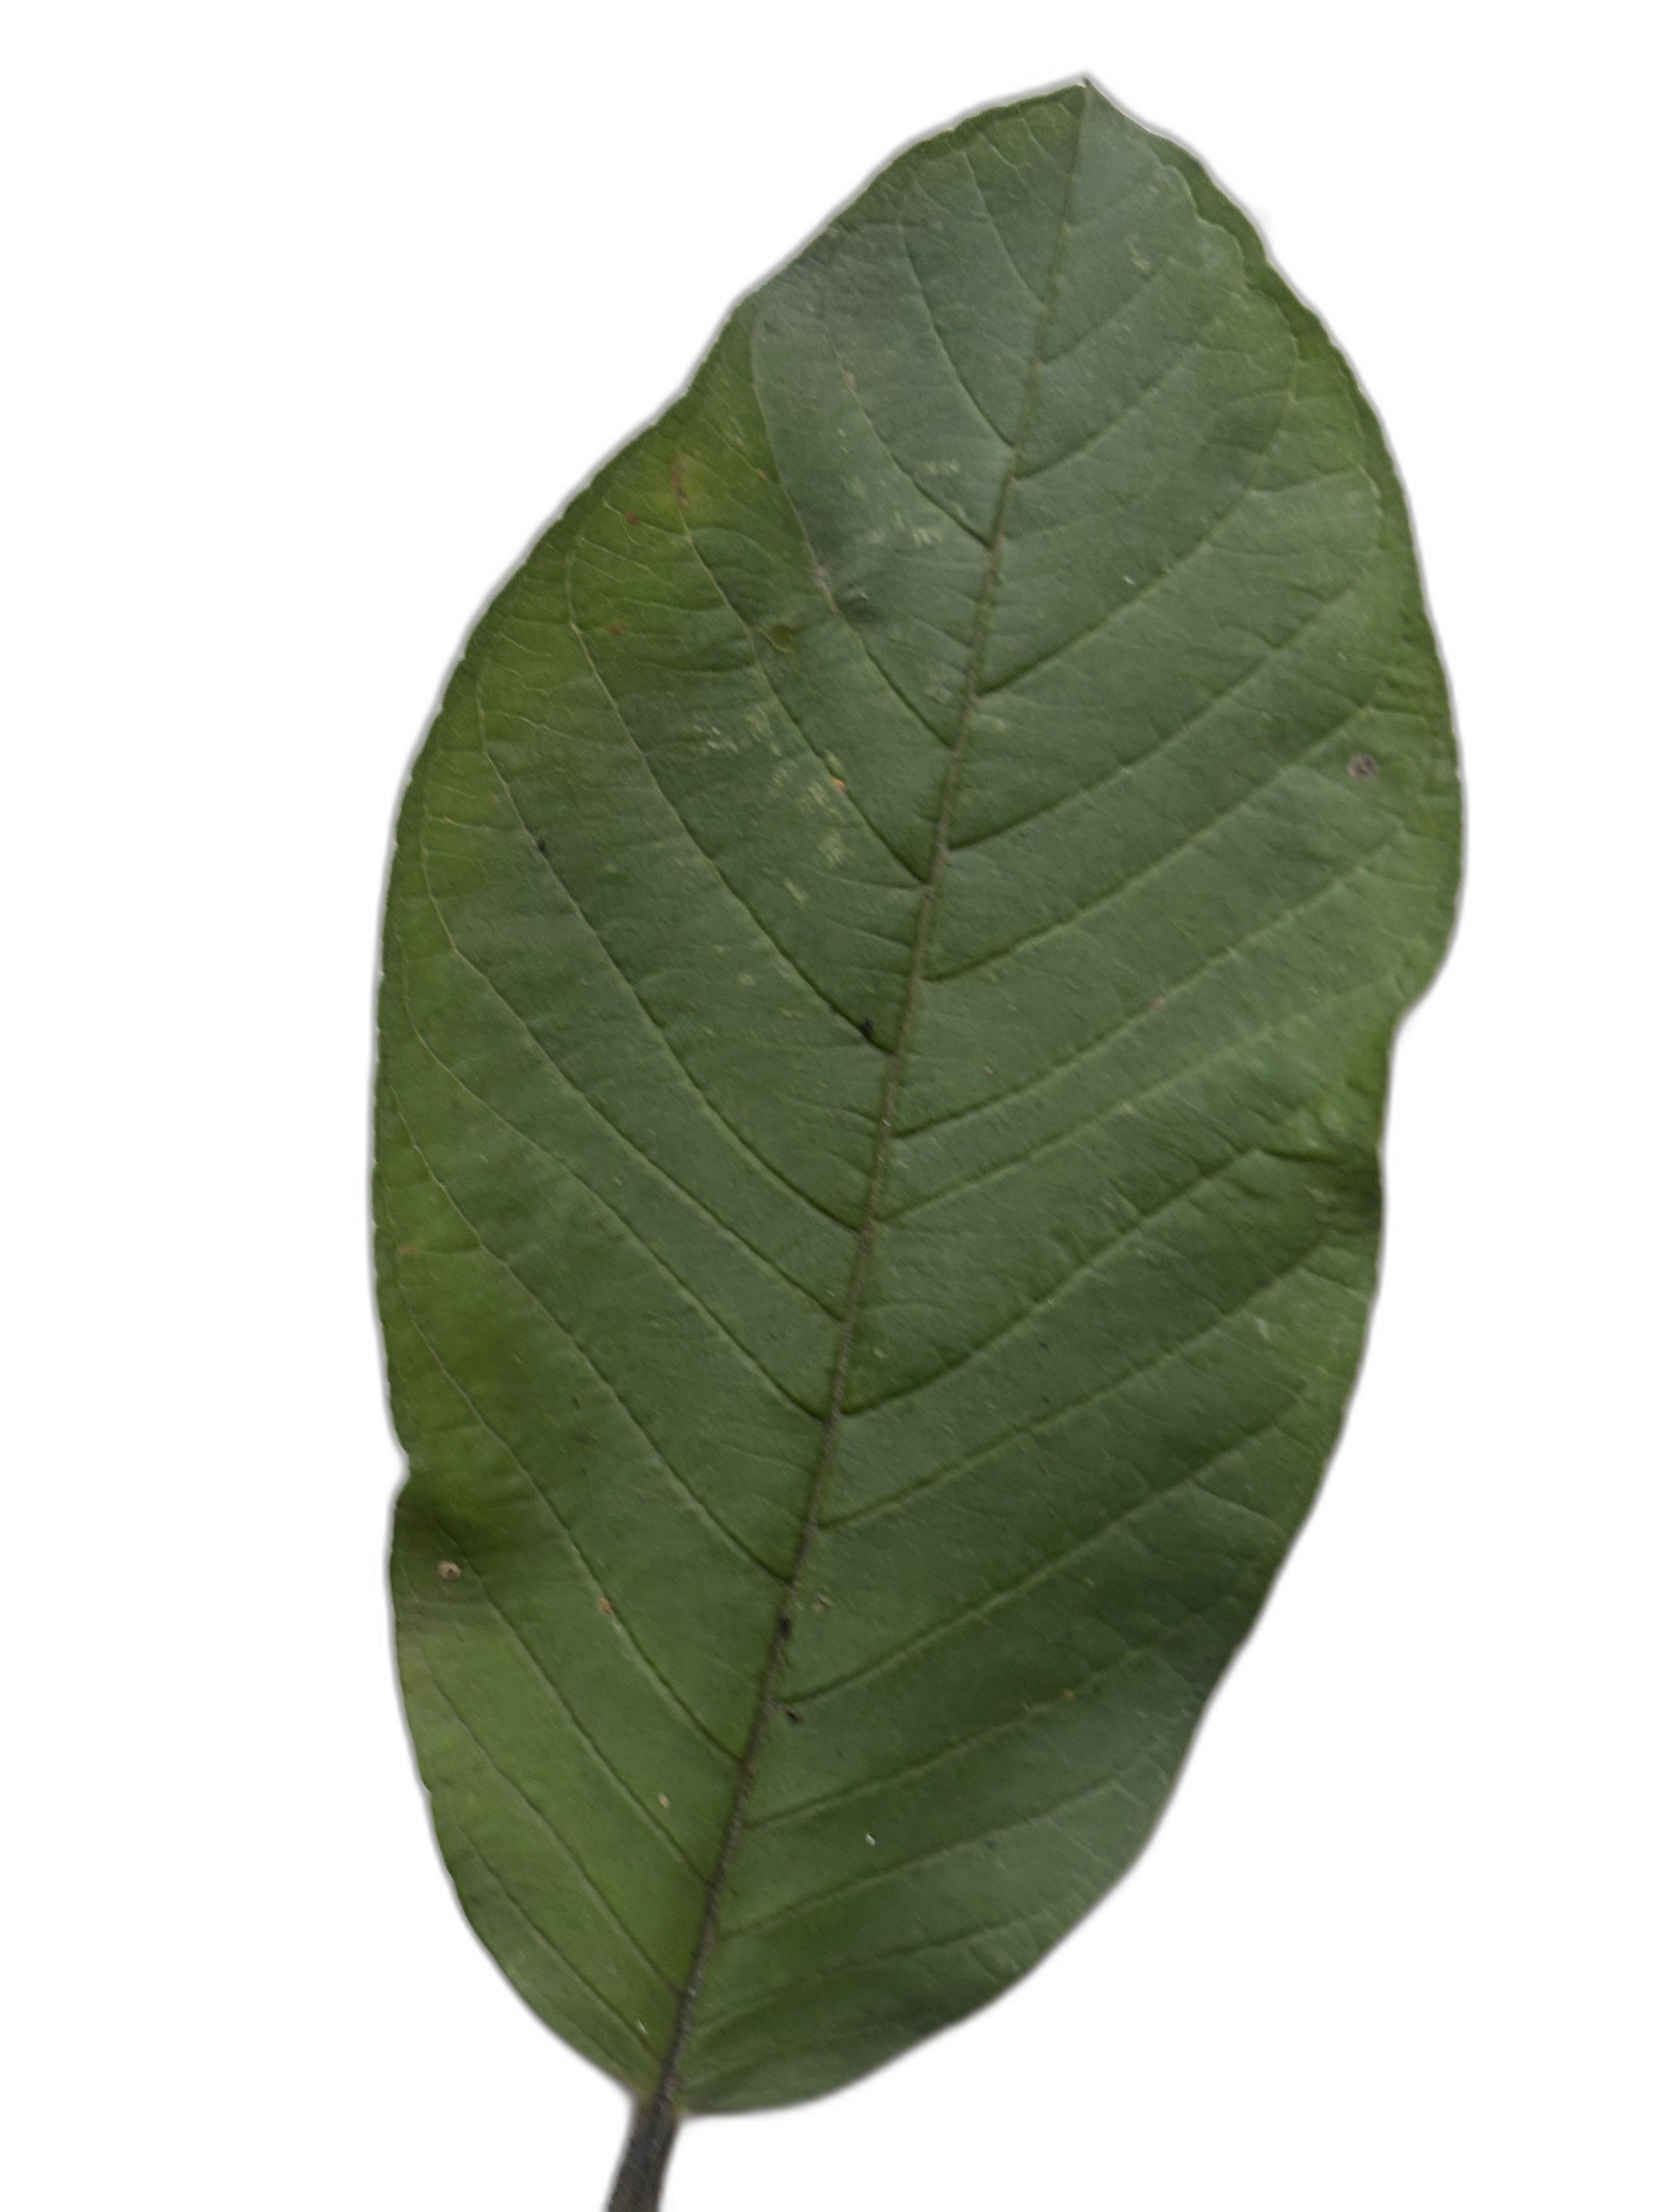
Plant part: leaf
Disease: Healthy